List of mammals of Benin

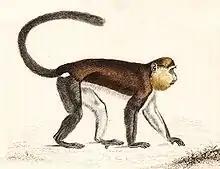
Mona monkey

The order Primates contains humans and their closest relatives: lemurs, lorisoids, tarsiers, monkeys, and apes.